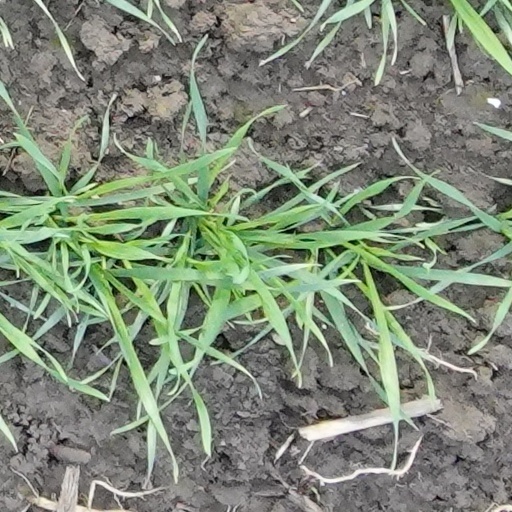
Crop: wheat